Camp Dawson (West Virginia)

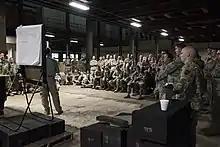
CBRNE Enhanced Response Force Package training occurring at Camp Dawson's Volkstone training site

Camp Dawson is a West Virginia Army National Guard facility in Preston County, West Virginia. It is one of a handful of dedicated military posts operated by the West Virginia National Guard (as opposed to smaller armories), houses the West Virginia Army National Guard's officer candidate school. It is named in honor of William M.O. Dawson, the 12th governor of West Virginia.